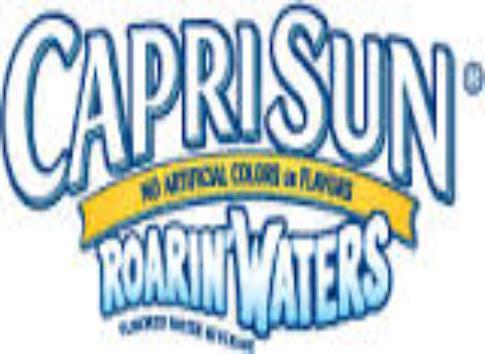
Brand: Capri Sun
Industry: Food